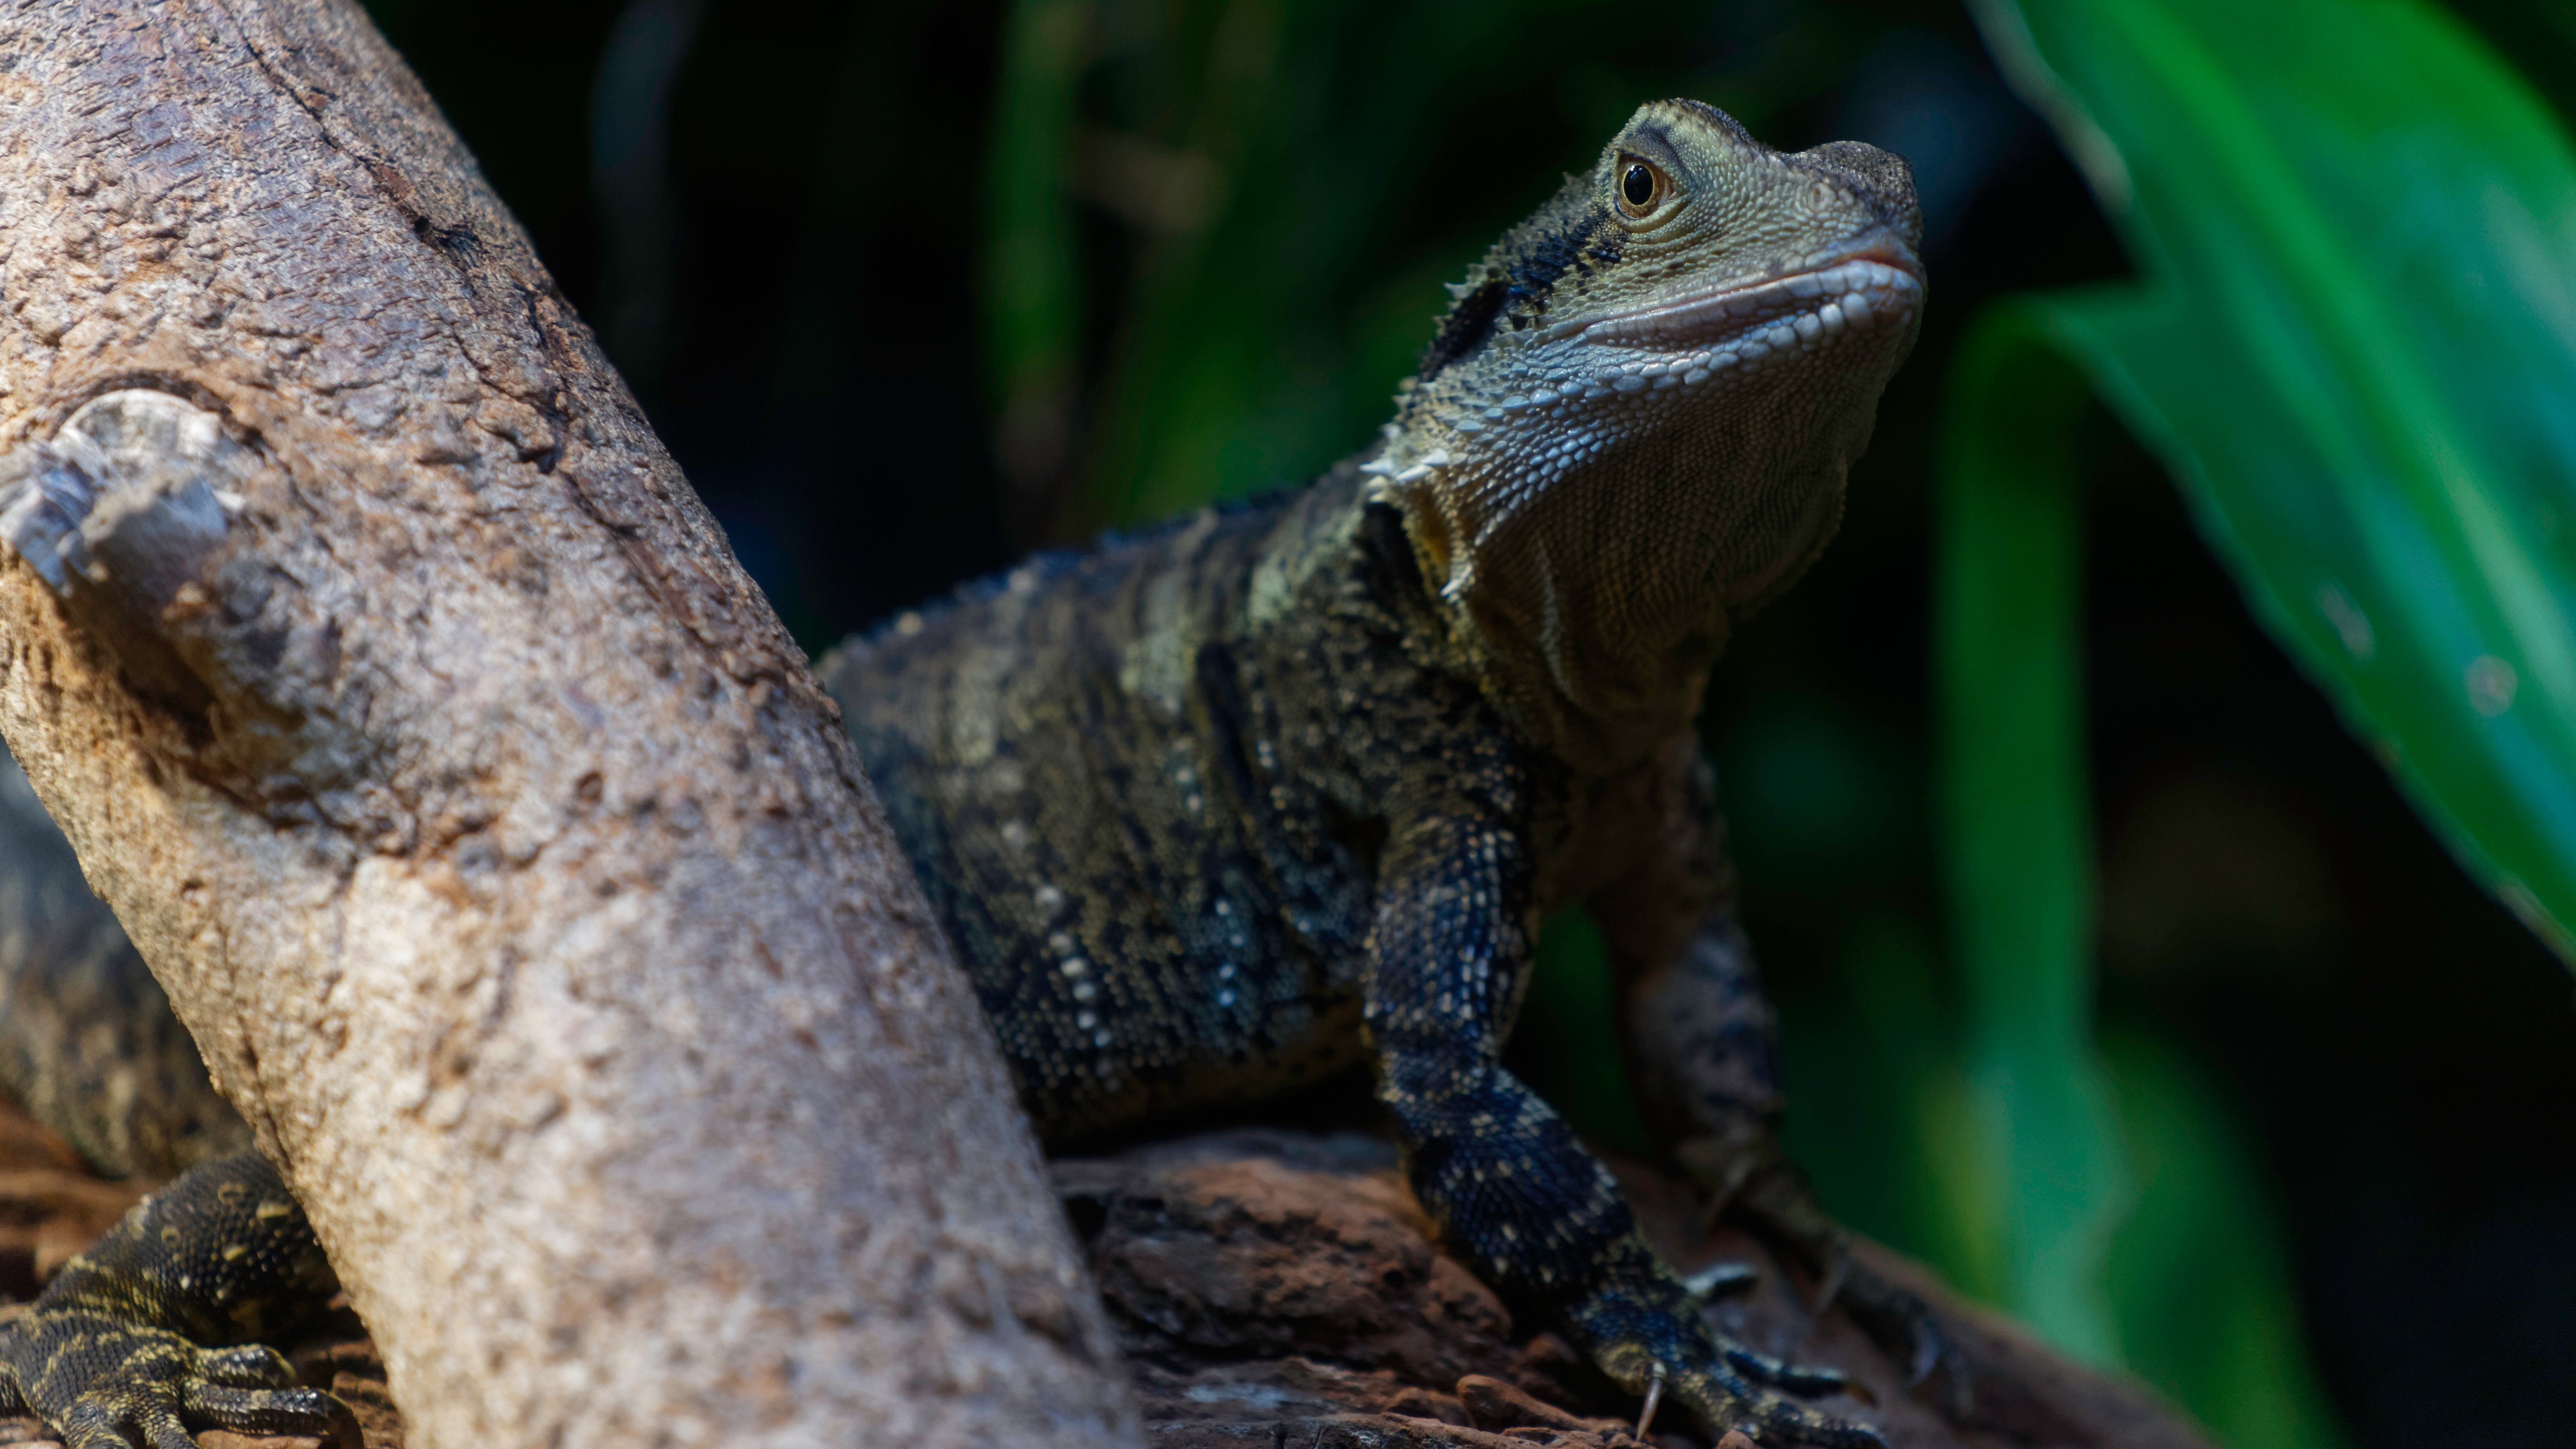
wildlife, reptile, iguana, fauna, lizard, chameleon, vertebrate, iguania, agamidae, dactyloidae, scaled reptile